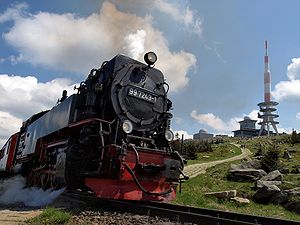
Bloksbjergbanen
Damplokomotiv nr. 99 7243, i baggrunden Bloksbjerg
Bloksbjergbanen er en jernbanelinje i Harzen i Tyskland. Bloksbjergbanen, som anvender damplokomotiver, går mellem Drei Annen Hohne og Harzens højeste punkt, Bloksbjerg. Ved Drei Annen Hohne station har banen tilslutning til yderligere to lokalbaner i Harzen med forbindelse til bl.a. Wernigerode.